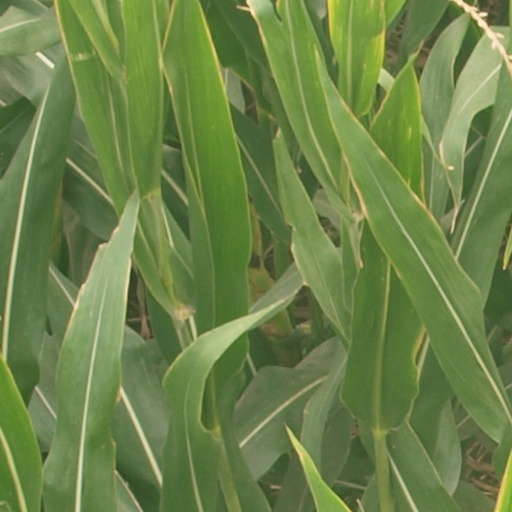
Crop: maize; corn